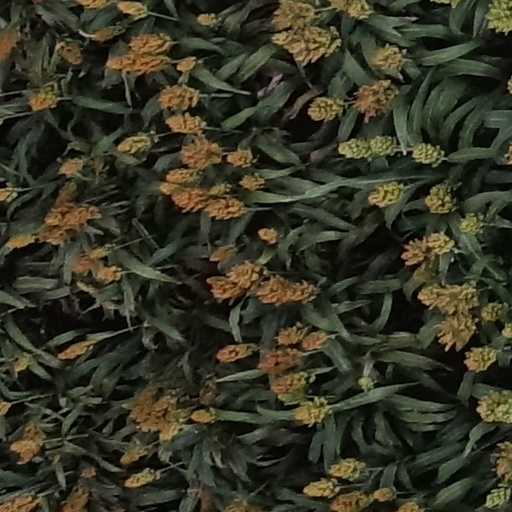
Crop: sorghum